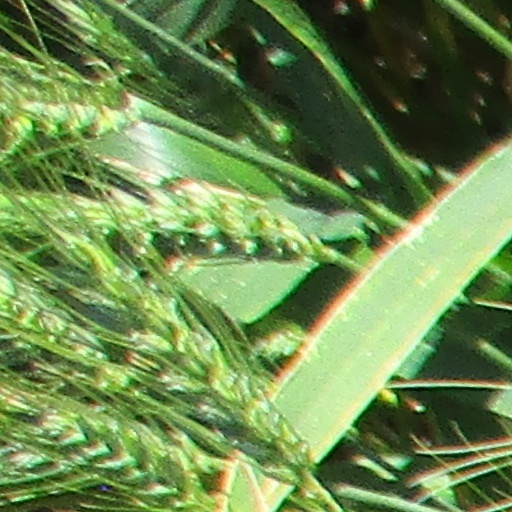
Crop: wheat